Pavel Nový

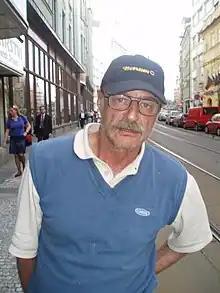

Pavel Nový (born 5 September 1948) is a Czech actor. He has appeared in more than one hundred films since 1962.